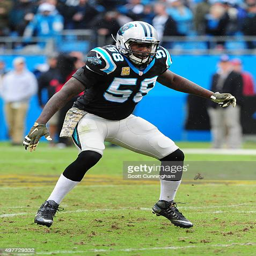
american football linebacker defends against sports team